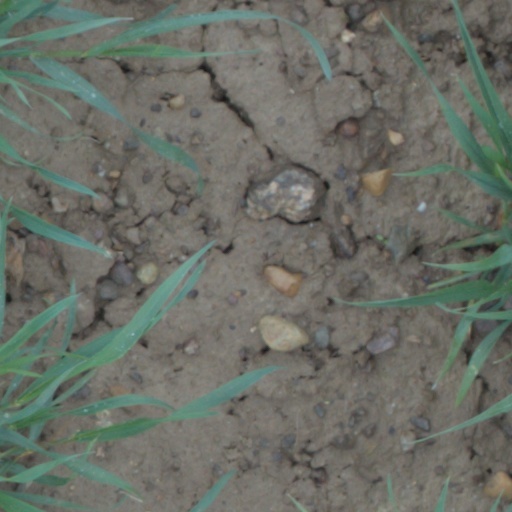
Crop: wheat